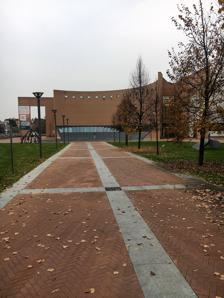
Building: Museo MAGA
Country: Italy
Year built: 1966
Art museum in Gallarate, Varese, Italy MAGA – Museo Arte Gallarate Location of MAGA in Lombardy Show map of Lombardy Museo MAGA (Italy) Show map of Italy Former name Civica Galleria D'Arte Moderna di Gallarate Established 1966 ( 1966 ) Location Gallarate , Lombardy , Italy Coordinates 45°39′15″N 8°47′53″E / 45.6542°N 8.7980°E / 45.6542; 8.7980 Collection size over 5000 works Founder Silvio Zanella Website museomaga .it /en MAGA Museum of Gallarate, Nov 2016 The Museo Arte Gallarate or MAGA is a museum of modern and contemporary art in Gallarate , in the province of Varese in Lombardy , in northern Italy. It was founded in 1966 as the Civica Galleria d'Arte Moderna di Gallarate to house works purchased from, and donated by, artists participating in the Premio Gallarate, a national art competition. It was renamed in 2010 and moved to a new building. The museum holds over 5000 works, and the collection includes paintings, drawings, sculptures, graphic design works, photographs, and installations by artists including Carlo Carrà , Loris Cecchini , Gianni Colombo , Lucio Fontana , Ennio Morlotti , Bruno Munari and Studio Azzurro [ it ] . Between 2015 and 2017 Museo MAGA had a second venue in the Palazzo Leone Da Perego [ it ] , in Legnano , some 15 km to the south-east of Gallarate. History The Civica Galleria d'Arte Moderna di Gallarate was founded in 1966 to house works acquired – either by donation or by purchase – from the first eight editions of the Premio Gallarate (in full, the Premio Nazionale Arti Visive Città di Gallarate ), which had been founded sixteen years earlier, in 1950. The GAM became a nationally recognized museum at the beginning of the 1980s. On 19 March 2010, the grand opening of the current Museo MAGA began with an exhibition dedicated to Amedeo Modigliani . The newly relocated museum was given the name Museo MAGA upon moving to its newly constructed premises. The modern makeover was completed to create a relationship with younger visitors and a more contemporary approach to the appreciation of the arts. Between 2015 and 2017, the Museo MAGA expanded into Palazzo Leone da Perego in the center of Legnano, Lombardy, Italy. Palazzo Leone Da Perego The main entrance to the Palazzo Leone da Perego This structure was built in the second half of the thirteenth century by an Archiepiscopal Court. Two important buildings were built on the ruins of the castle of Cotta by the Archbishops of Milan: The Palazzo Leone da Perego and The Palace of Ottone Visconti. The Archbishop's residences surrounded both buildings. In 2016, little remains of the original building due to radical restorations since 1898. The European Photograph Festival was held in the building in 2016, with work by Michael Akerman, Raffaele Montepaone, Giovanni Sesia, Giovanni Mereghetti and Cecile Decorniquet, among others. CAM (Concrete Art Movement) This project is dedicated to "The harmony of the form, Angelo Bozzola and the Concrete Art Movement (1948–1958)". The exhibition is dedicated to the CAM because the MAGA museum has the historic archive and the important collection that belongs to the Foundation of Angelo Bozzola of Galliate. In the Palazzo Leone da Perego there are more than 75 art works by the artist Angelo Bozzola, and additional works by Bruno Munari, Gianni Monnet, Gillo Dorfles, Atanasio Soldati, and Augusto Garau . References